Les Écharlis Abbey

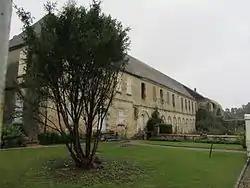

Les Écharlis Abbey is a former Cistercian monastery in Villefranche, Yonne, France. It was founded in the 12th century by a secular priest with two companions who wanted to live a monastic life. Soon afterward, the monastery joined the Cistercian order as a dependency of Fontenay Abbey.